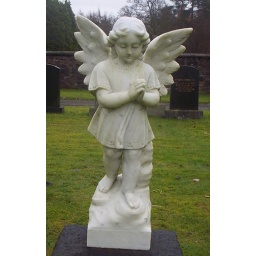
A white marble cherub statue, eerily pale in amongst the darker stone